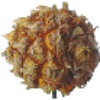
Label: Pineapple Mini 1